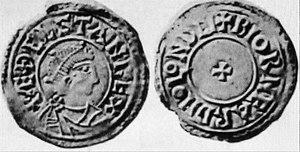
Æthelstan ou Athelstan est roi des Anglo-Saxons, puis des Anglais, de 924 à sa mort. Il est considéré comme le premier roi d'Angleterre et l'un des plus grands monarques de la période anglo-saxonne de l'histoire du pays.